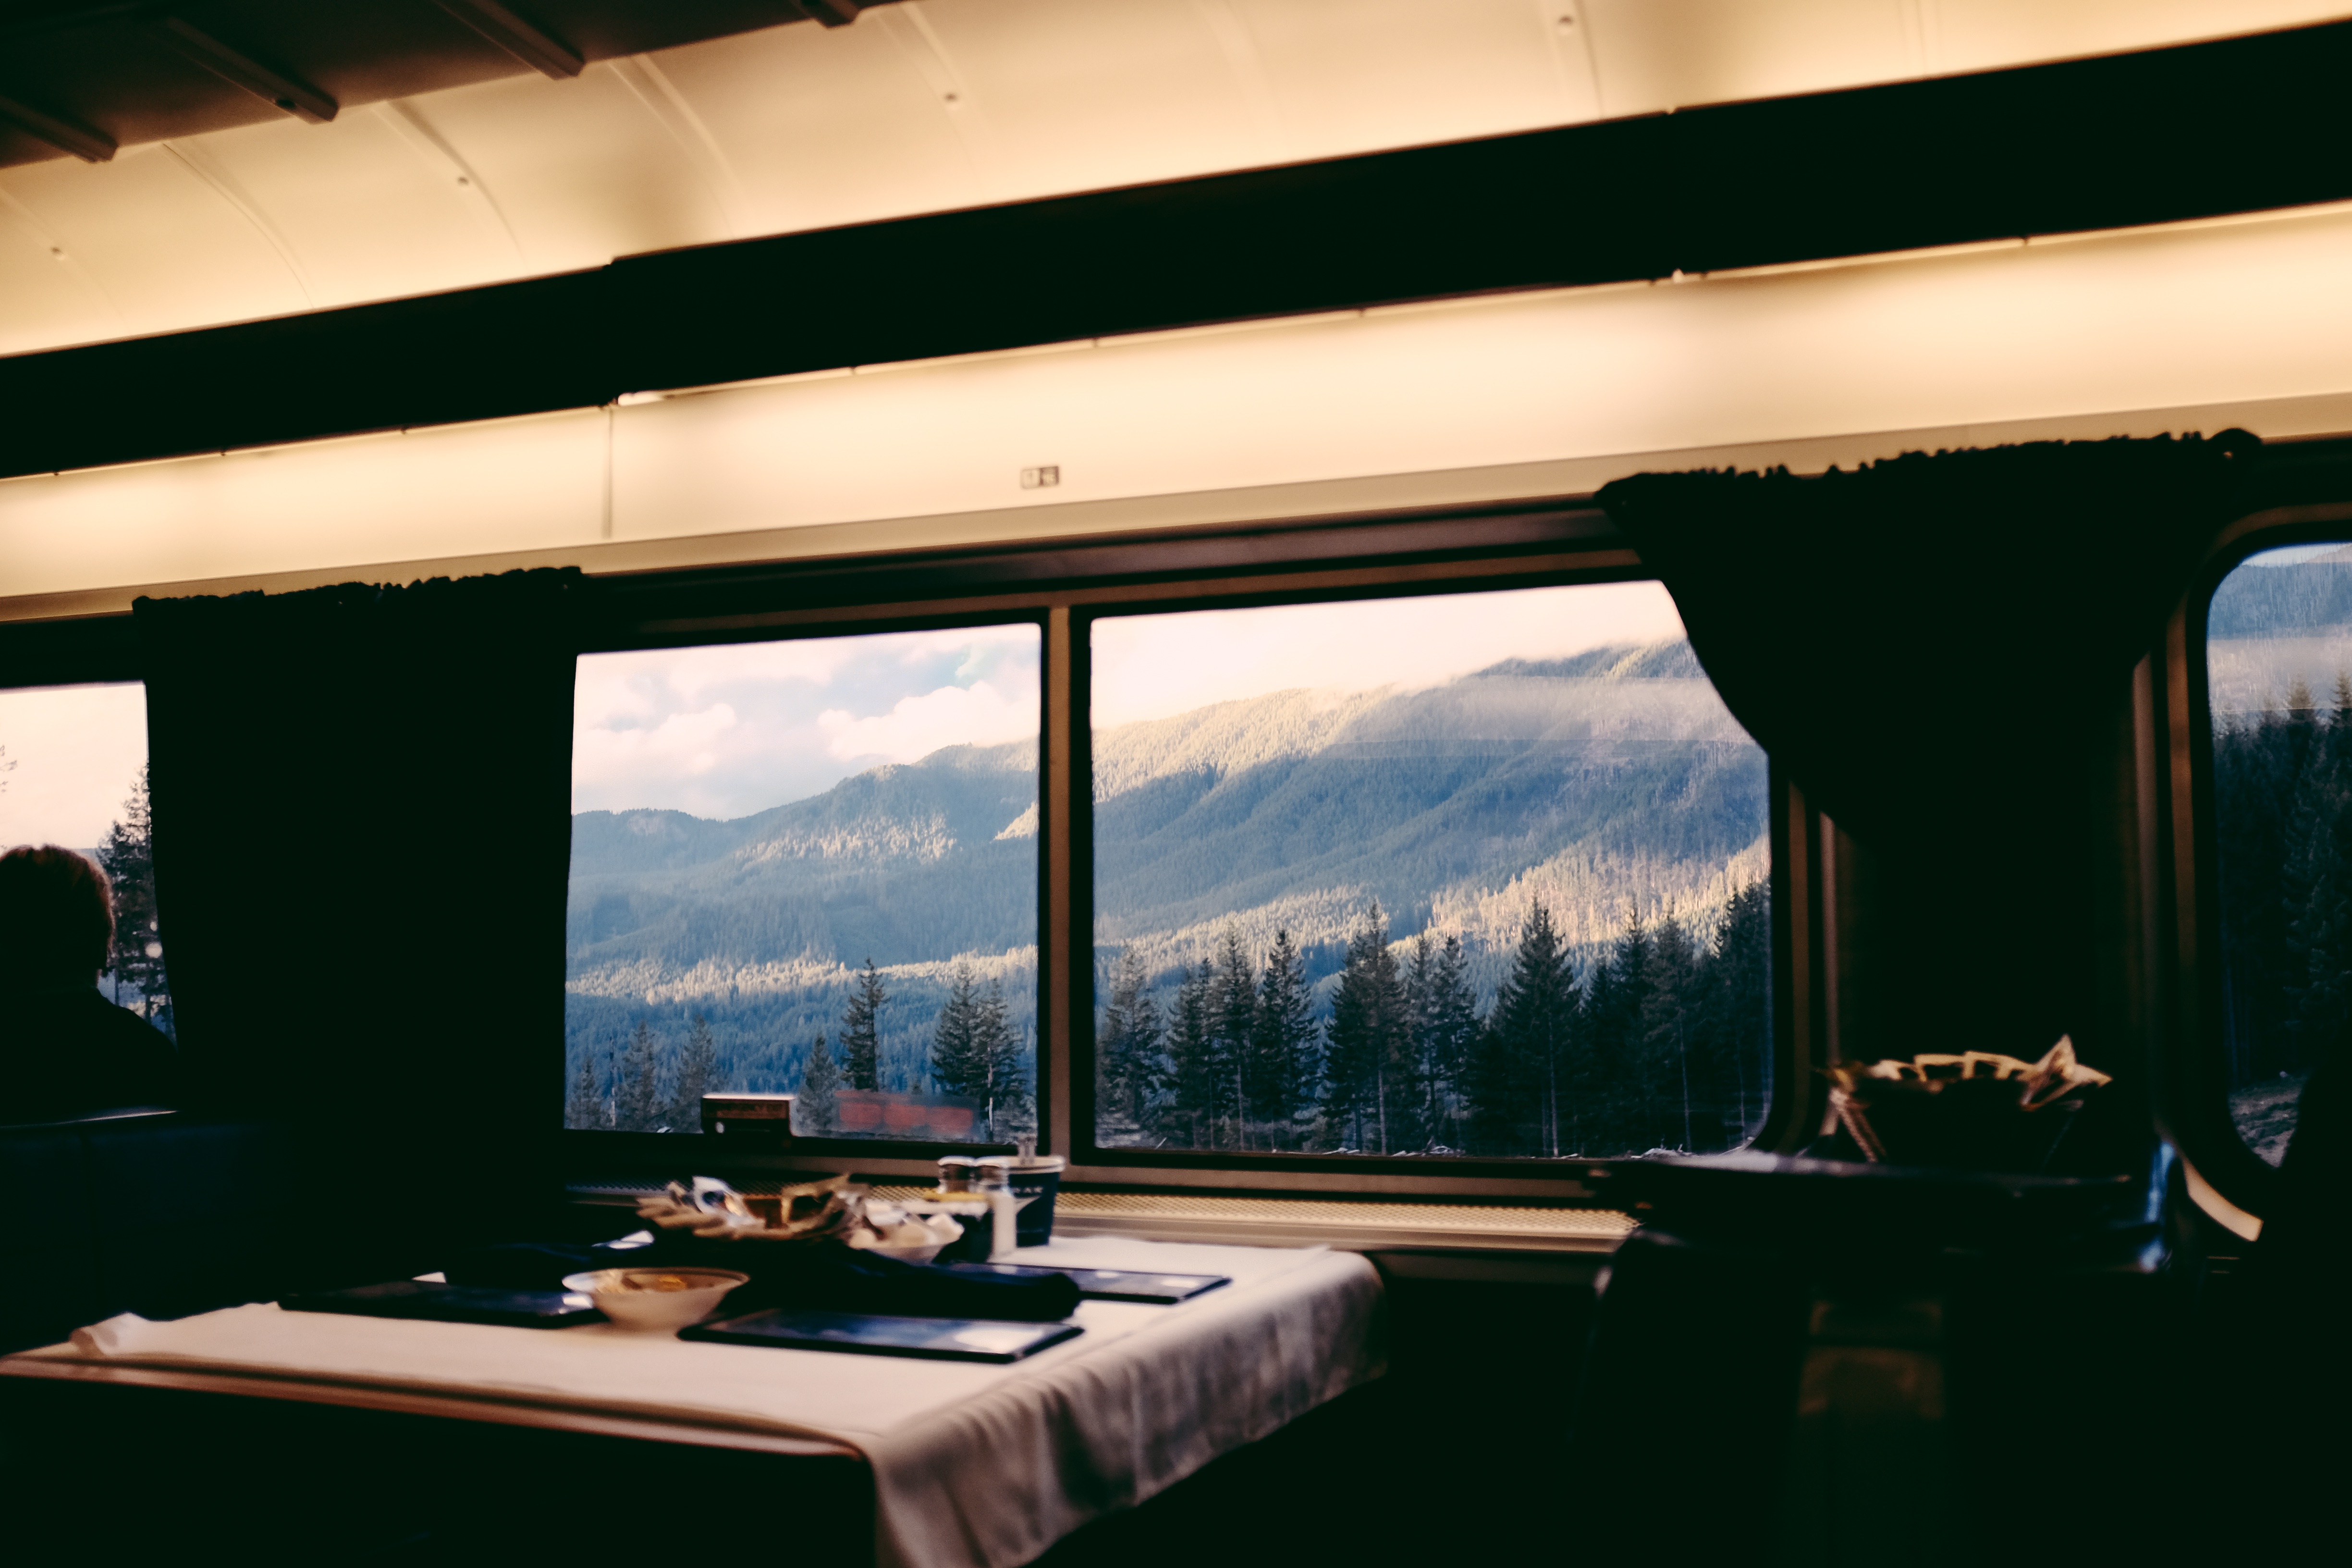
light, architecture, window, home, living room, room, lighting, interior design, design, estate, window covering